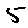
Label: 5